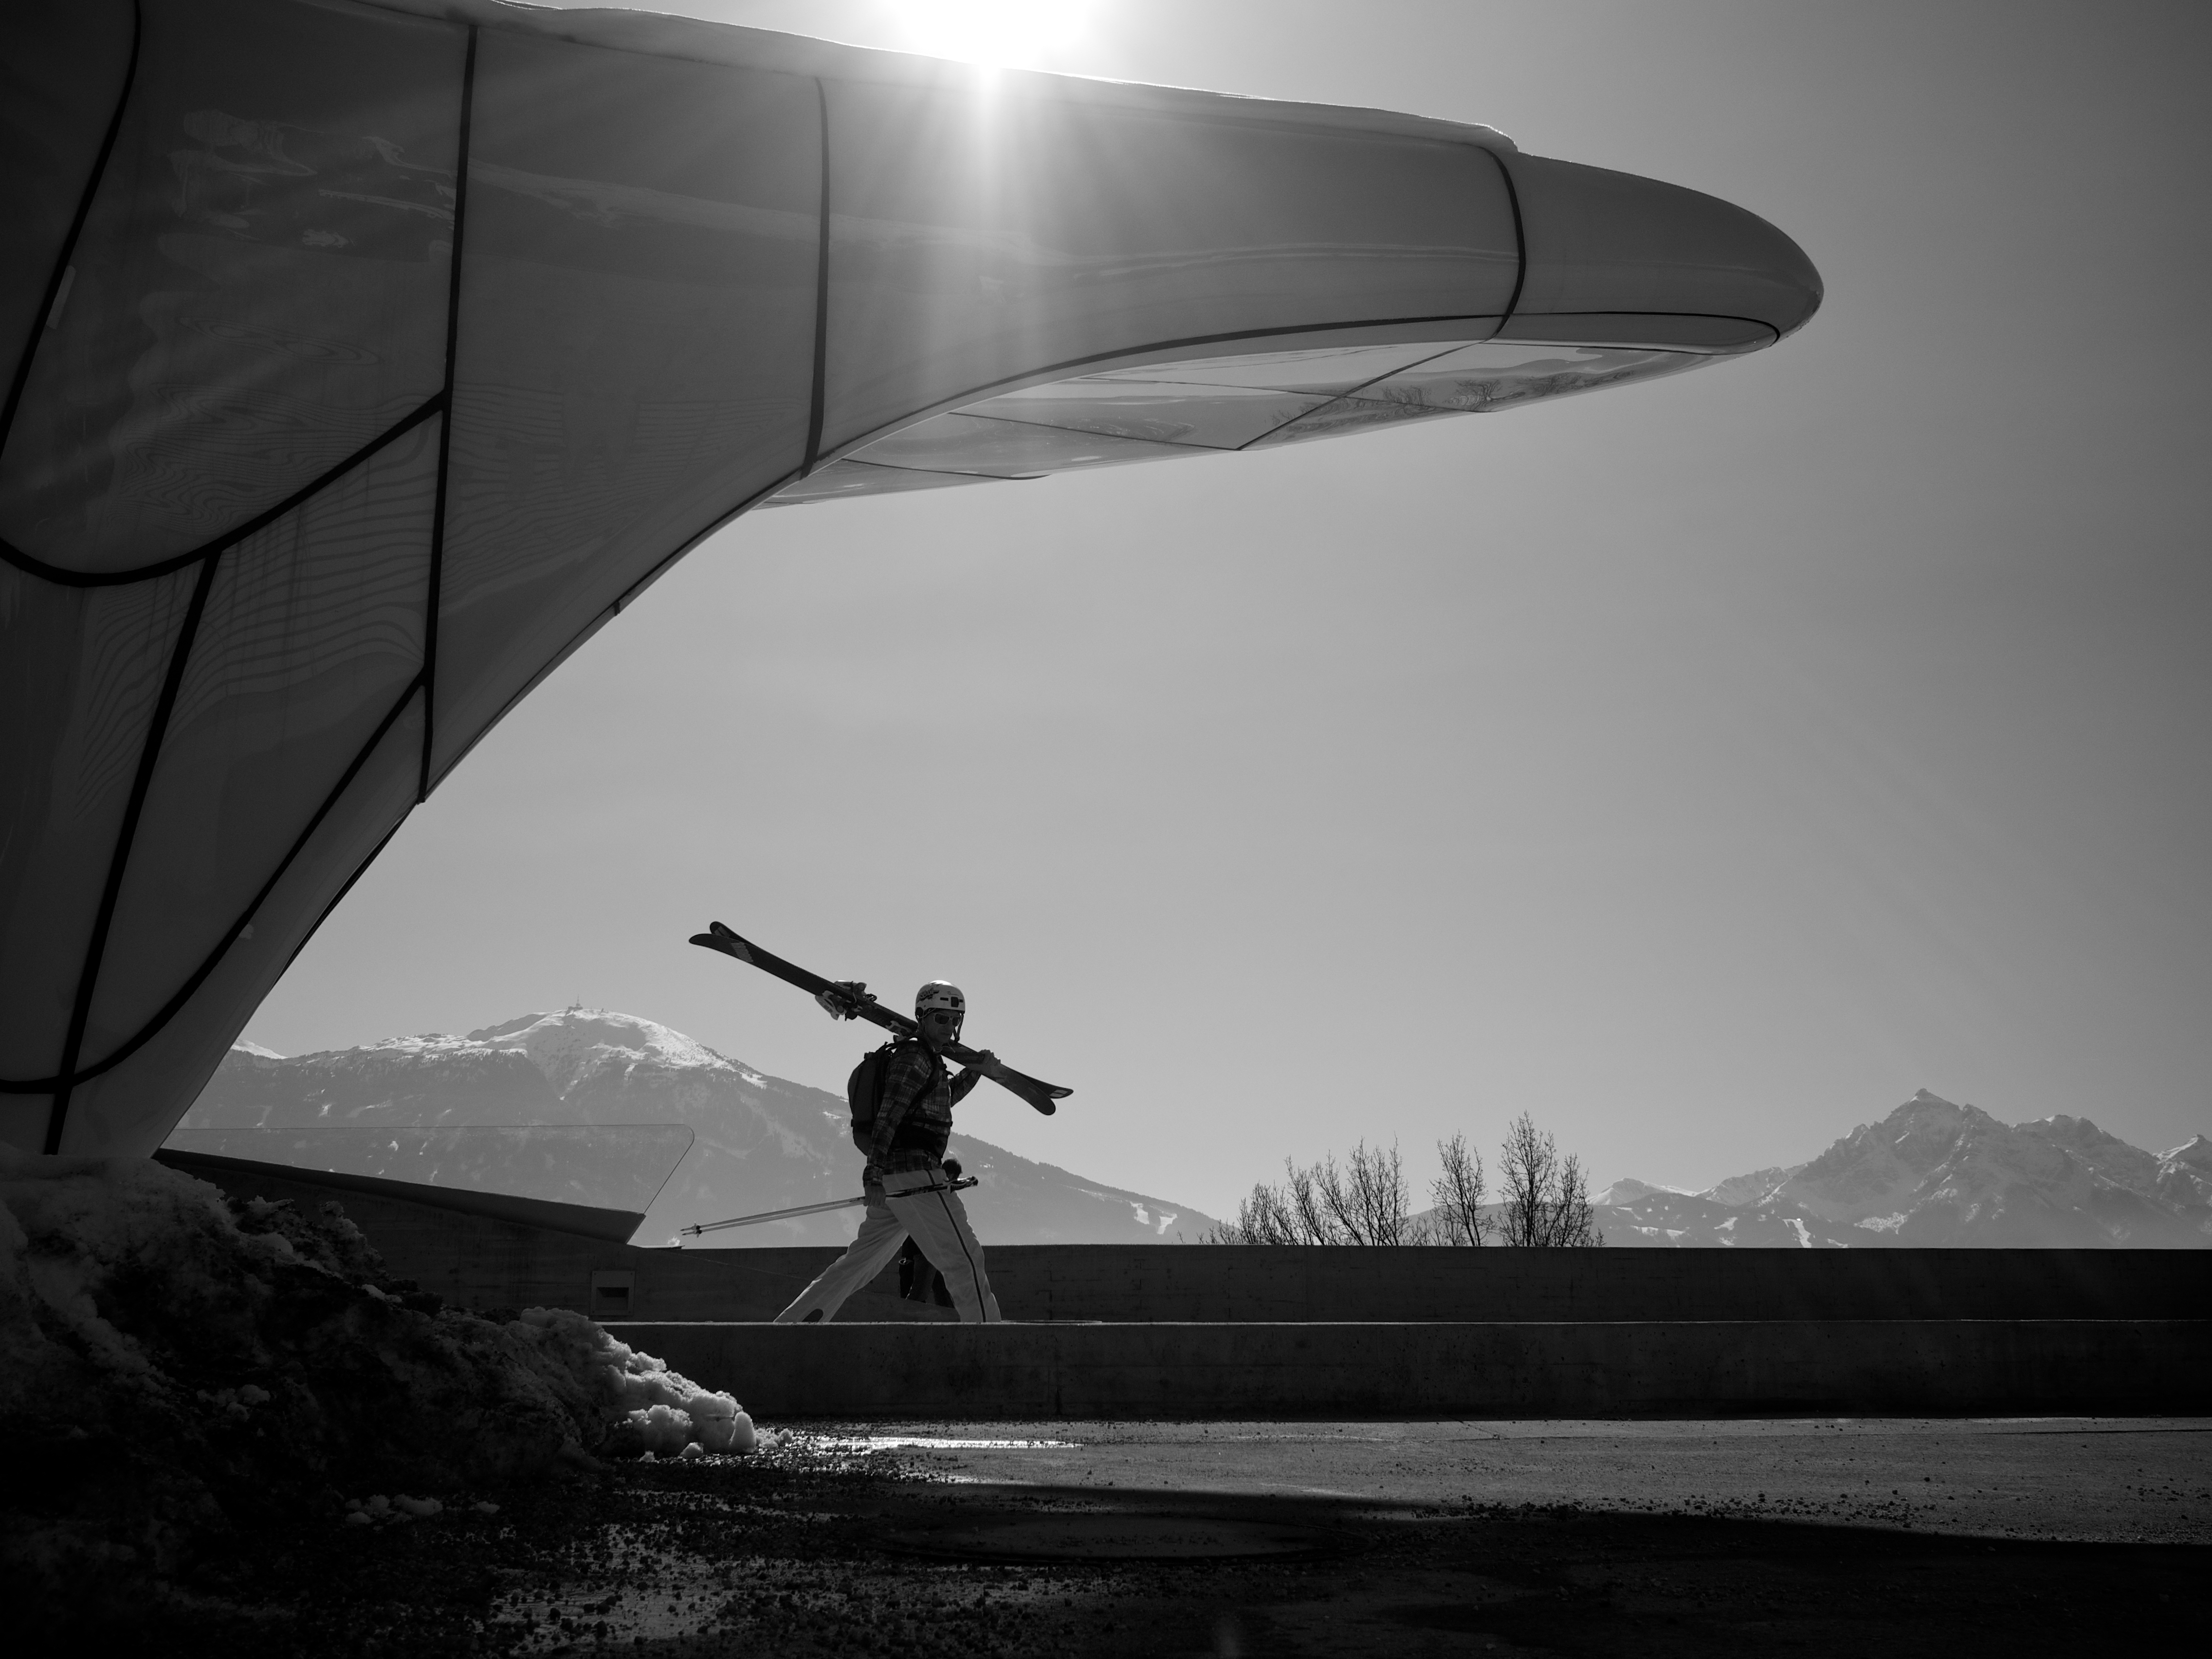
silhouette, wing, light, black and white, white, street, photography, airplane, aircraft, ebook, vehicle, aviation, flight, training, darkness, black, monochrome, streetphotography, flickr, thomas, video, olympus, photograph, omd, fuji, leica, monochrom, leuthard, hcb, thomasleuthard, monochrome photography, atmosphere of earth